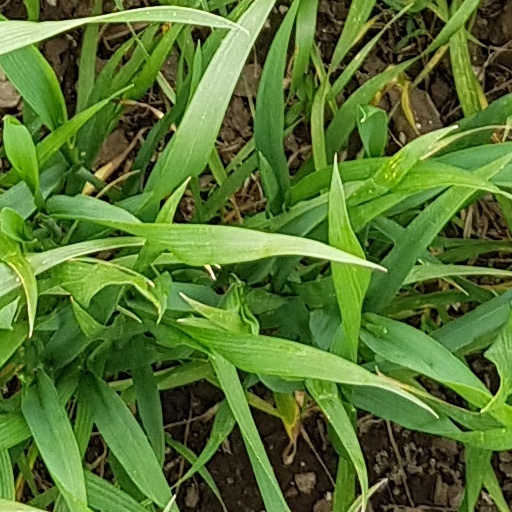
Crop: wheat